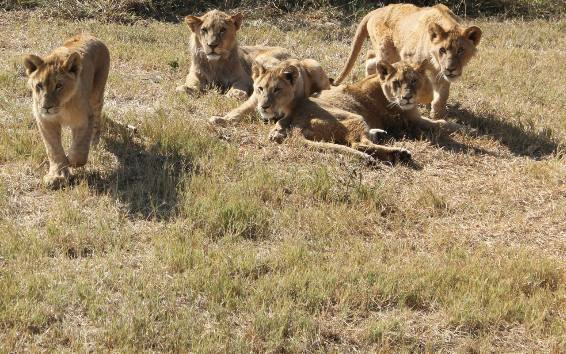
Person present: No